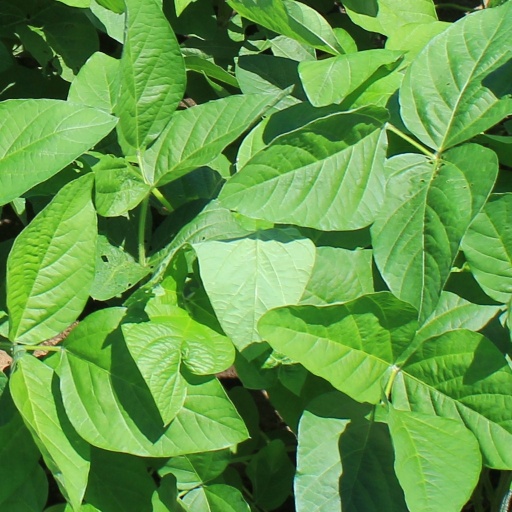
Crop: soybean